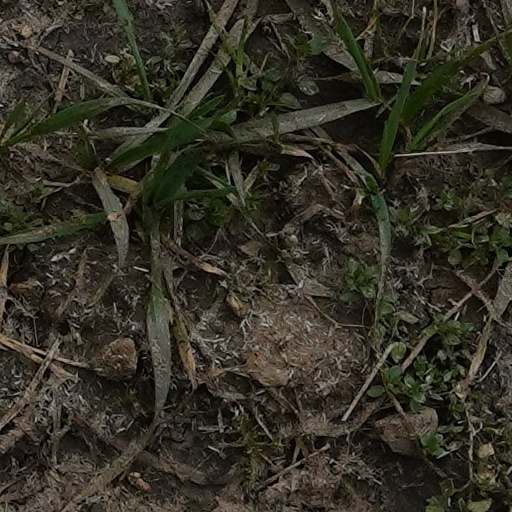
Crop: wheat